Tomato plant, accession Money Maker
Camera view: tilt-top (135 deg); turntable rotation: 60 degrees
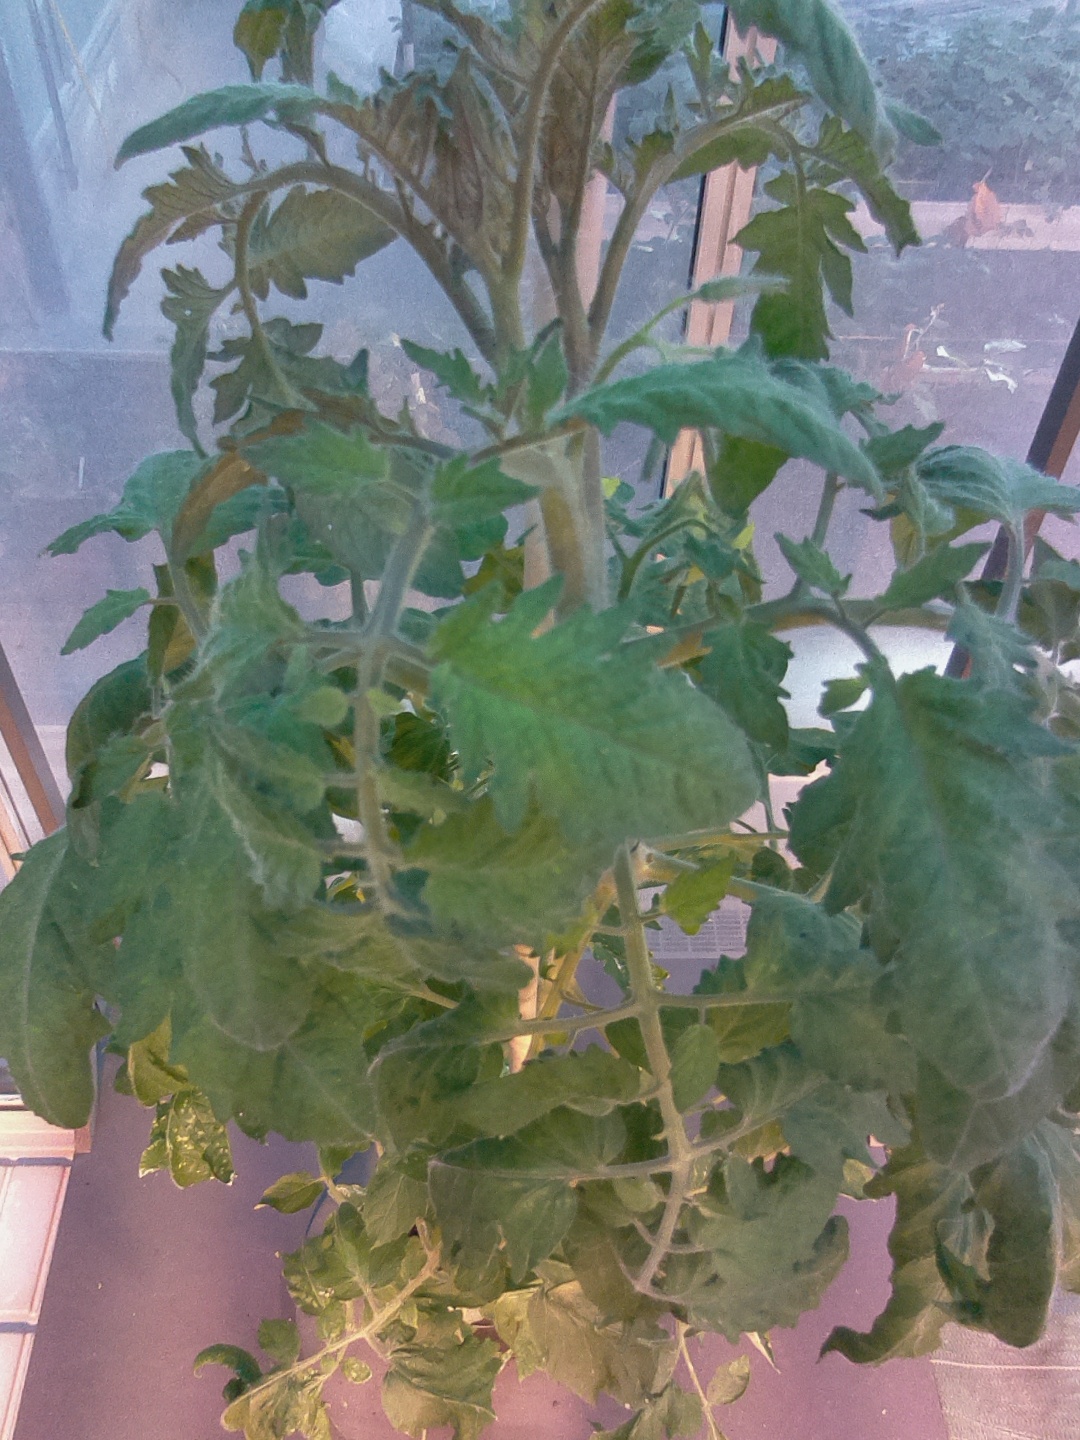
BBCH growth stage 67: Full flowering, 70%-80% of flowers open, more petals falling